ISRO

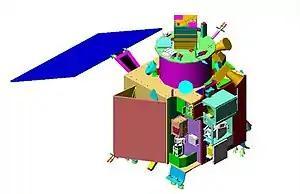
Rendering of Chandrayaan-1 spacecraft

Axiom Mission 4 (Ax‑4), launched in June 2025, included Shubhanshu Shukla as mission pilot, marking the first time an Indian astronaut traveled to the International Space Station (ISS). The mission was organized by the company Axiom Space and launched by SpaceX from Launch Complex 39A at NASA's Kennedy Space Center. Shukla flew alongside Axiom commander Peggy Whitson and mission specialists Sławosz Uznański-Wiśniewski of the European Space Agency and Tibor Kapu of Hungary. Fellow ISRO astronaut Prasanth Nair served as Shukla's backup and participated in training at NASA's Johnson Space Center in Houston.